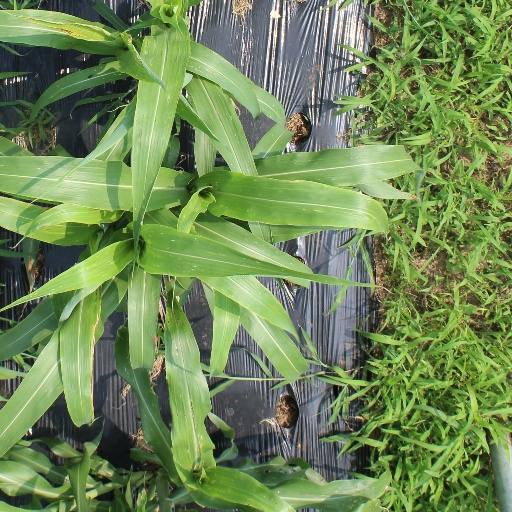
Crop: sorghum